Windstruck

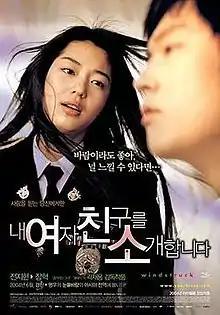
Theatrical release poster

Windstruck is a 2004 South Korean romantic drama film written and directed by Kwak Jae-yong, starring Jun Ji-hyun and Jang Hyuk. The film held its premiere in Hong Kong, attended by Jang and Jun, on 28 May 2004, being the first Korean film to do so. It was released on June 3, 2004, by CJ Entertainment and ran at 123 minutes.